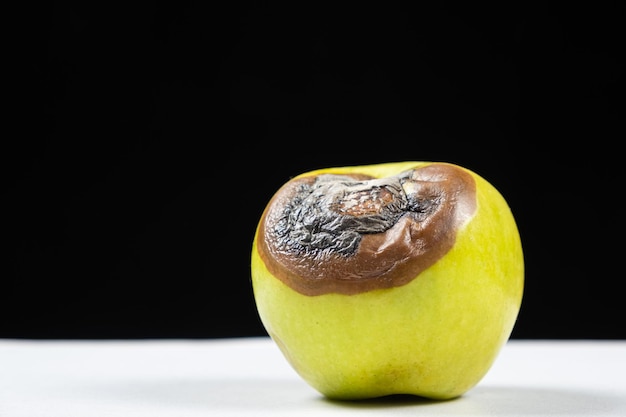
Plant: Apple
Disease: apple black rot